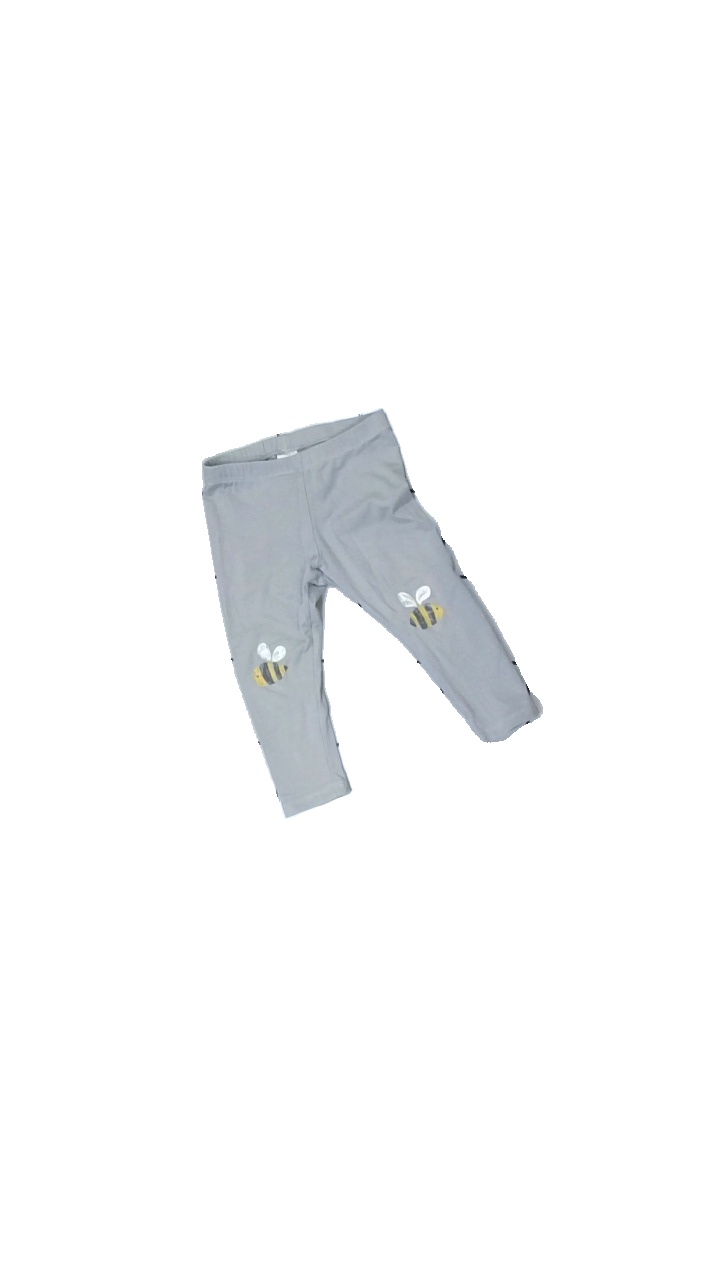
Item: Tights (Children)
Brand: Lindex
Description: Grey tights with print on knees
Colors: Grey
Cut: Regular
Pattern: Other
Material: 100% Cotton
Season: All
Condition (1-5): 5
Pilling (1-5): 5
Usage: Reuse
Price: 50-100